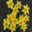
Label: tulip